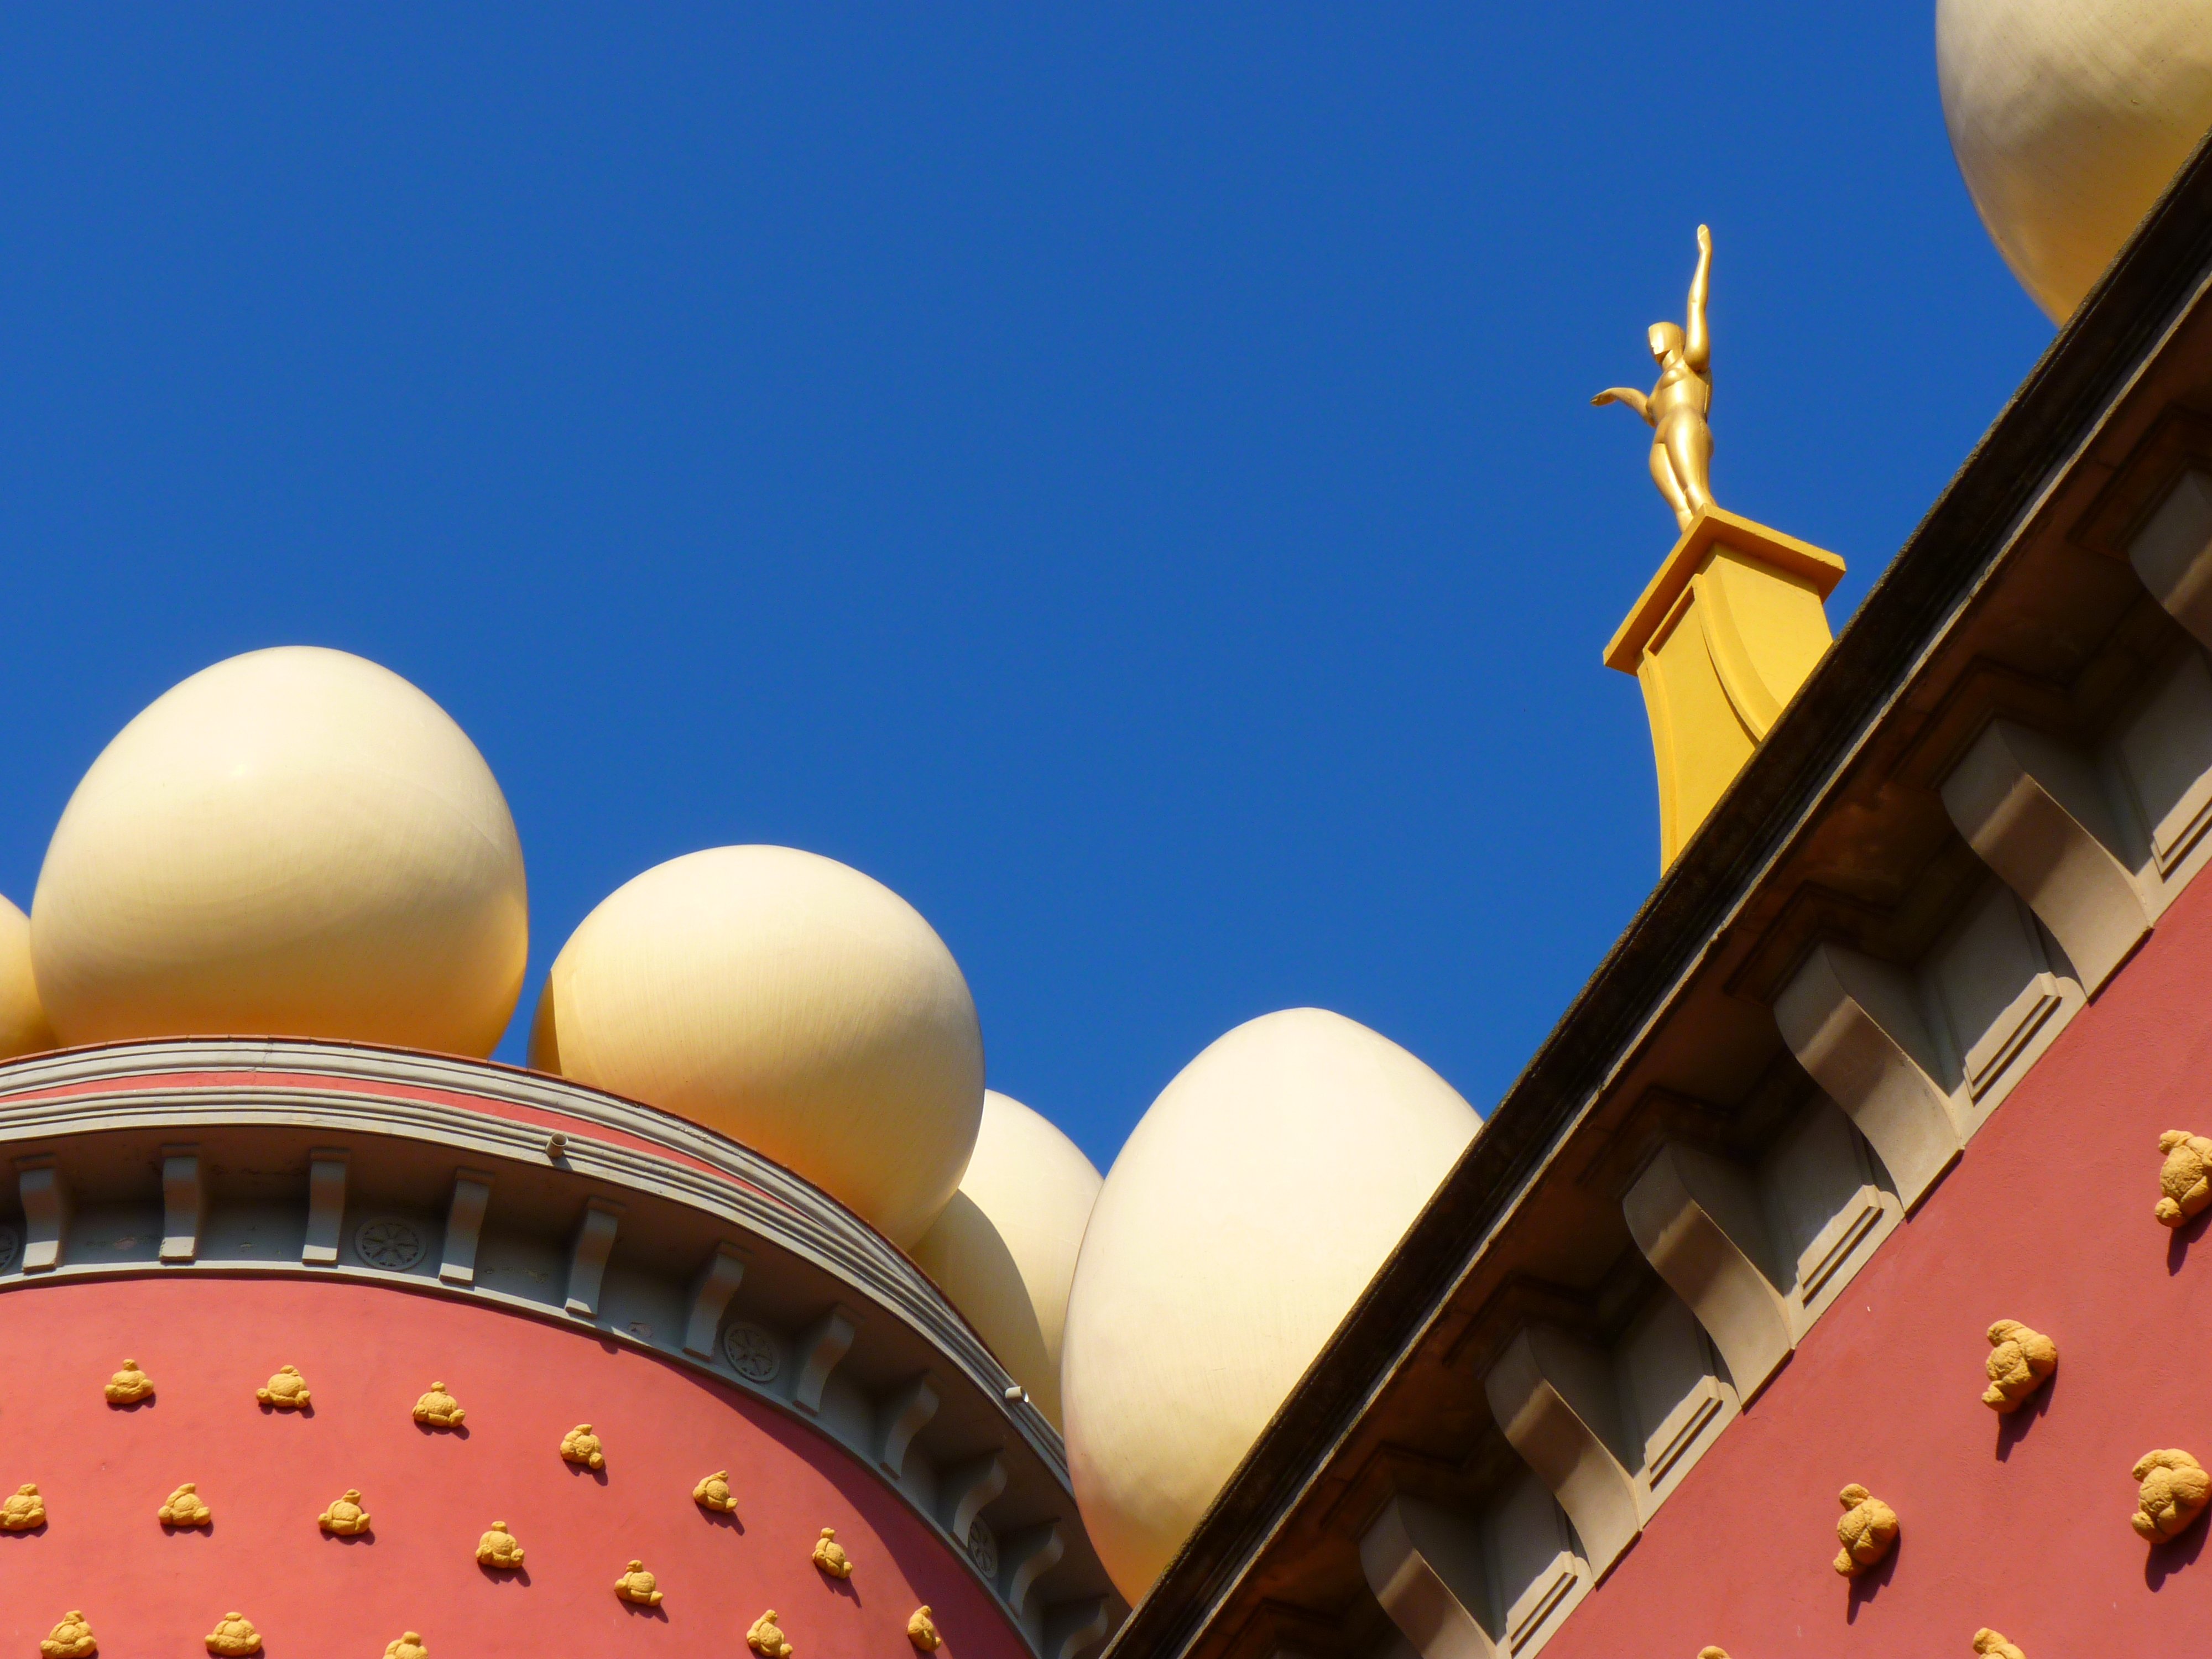
sky, white, golden, museum, color, blue, lighting, egg, spain, figure, dali, figueras